Toll roads in the United States

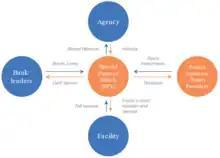
Typical Toll Concession P3 Structure as described by the Federal Highway Administration

By 1956, most limited-access highways in the eastern United States were toll roads. In that year, the federal Interstate Highway System was established, funding non-toll roads with 90% federal dollars and 10% state match, giving little incentive for states to expand their turnpike systems. Funding rules initially restricted collections of tolls on newly funded roadways, bridges, and tunnels. In some situations, expansion or rebuilding of a toll facility using Interstate Highway funding resulted in the removal of existing tolls. This occurred in Virginia on Interstate 64 at the Hampton Roads Bridge-Tunnel when a second parallel roadway to the regional 1958 bridge-tunnel was completed in 1976.